Clarkes Hill, Victoria

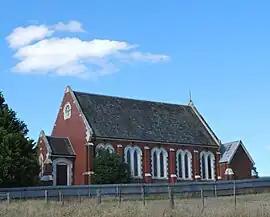
St Peter's Roman Catholic church at Clarkes Hill

Clarkes Hill is a locality in central Victoria, Australia. The locality is in the Shire of Moorabool, west of the state capital, Melbourne and north east of the regional city of Ballarat.